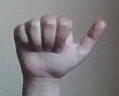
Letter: dhad